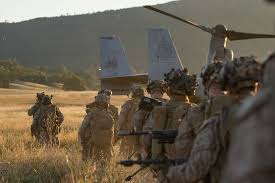
Label: D-30